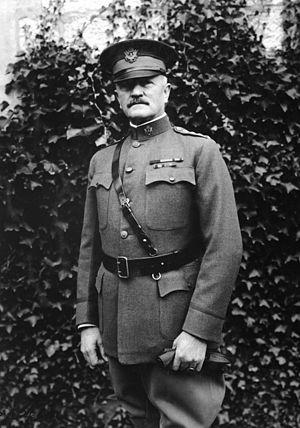
John Joseph Pershing, né le 13 septembre 1860 dans le Missouri et mort le 15 juillet 1948 à l'hôpital Walter Reed à Washington, D.C., est un militaire américain. Il commande le Corps expéditionnaire américain en Europe à partir de 1917 lors de la Première Guerre mondiale. Il est le seul général, avec George Washington, à avoir obtenu le grade de General of the Armies.
Mes souvenirs de la guerre est le titre des mémoires de John Pershing relatant son expérience de la Première Guerre mondiale.